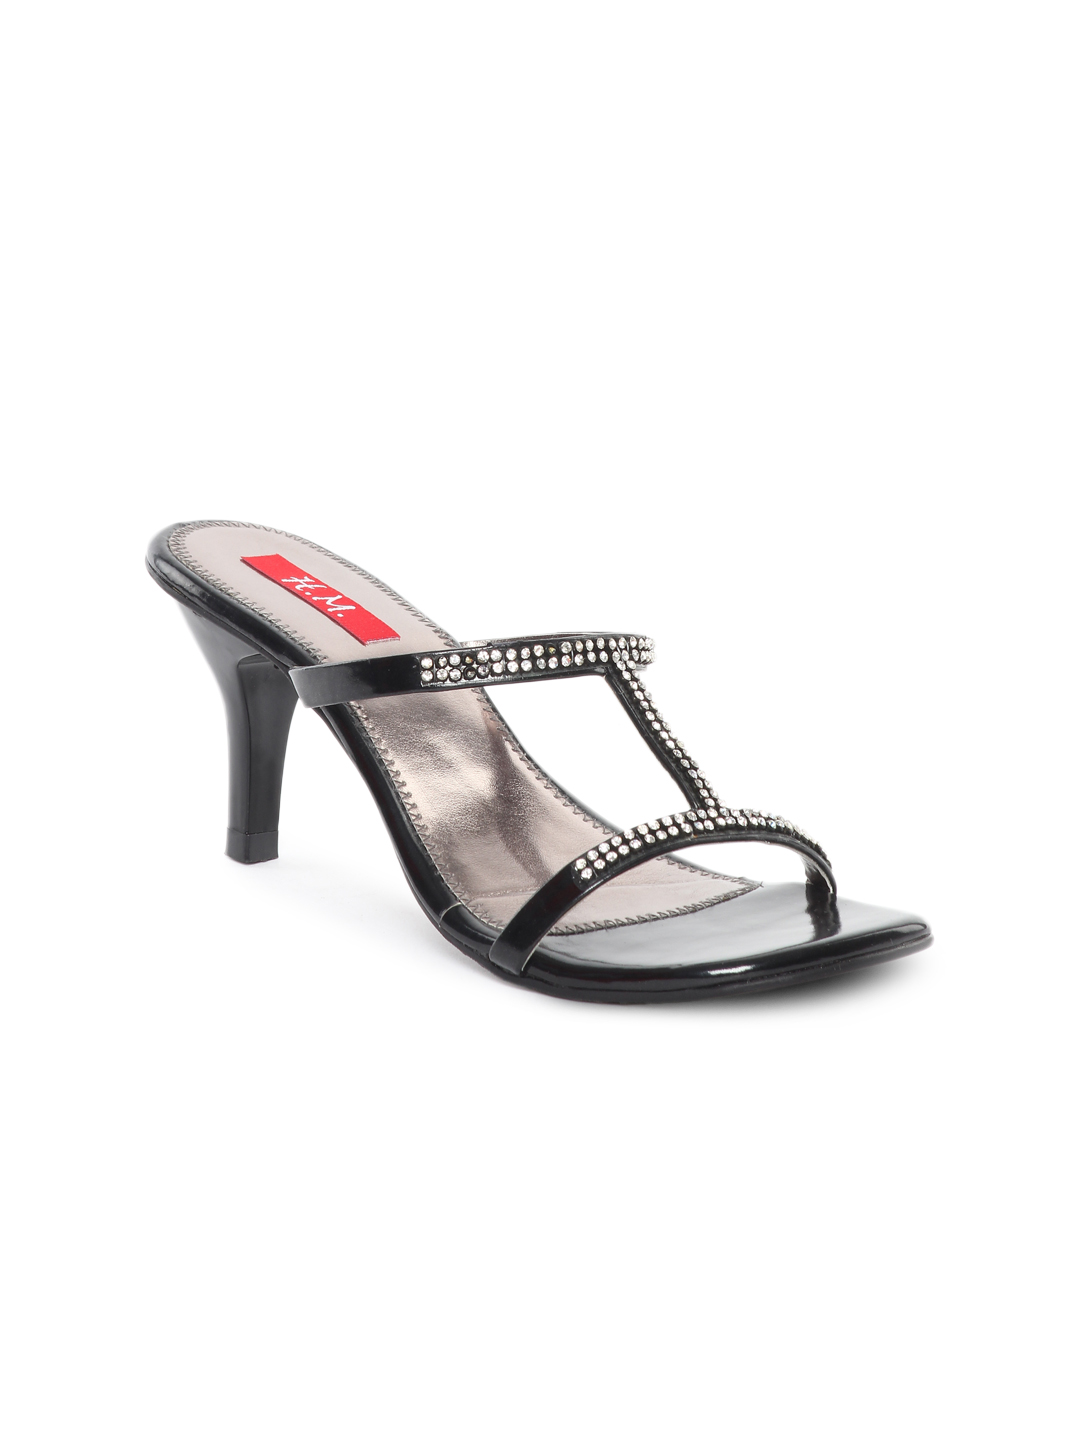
HM Women Black Heels
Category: Footwear / Shoes / Heels
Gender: Women
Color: Black
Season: Winter 2012
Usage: Casual